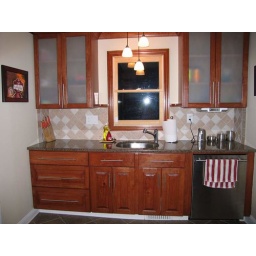
sink wall in former breakfast room